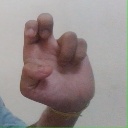
अक्षर: अ